Waptia

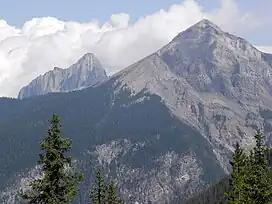

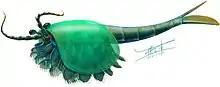
Life restoration of "Chuandianella", formerly considered closely related to "Waptia", but now considered unrelated.

"Waptia fieldensis" was one of the first fossils discovered by Charles D. Walcott from the Burgess Shale in August 1909. A rough sketch of "Waptia" is present in his diary for August 31, 1909, alongside sketches of "Marrella" and "Naraoia". A formal description for the species was published by Walcott in 1912. The species was named after the two mountains connected by the Fossil Ridge containing the Burgess Shale locality, Wapta Mountain and Mount Field of Yoho National Park, British Columbia, Canada. The name of Wapta Mountain itself comes from the First Nation Nakoda word "", meaning "running water"; while Mount Field was named after the American telecommunications pioneer Cyrus West Field.